Yukika Teramoto

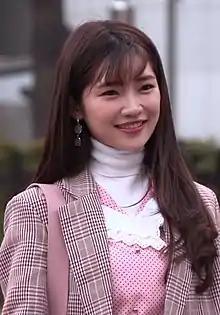
Yukika Teramoto arriving to perform at "Music Bank" on March 22, 2019

, also known mononymously as Yukika, is a Japanese singer and actress based in South Korea. She is also a former model and voice actress.